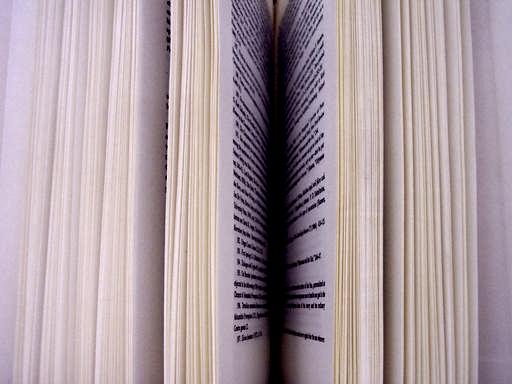
Material: paper